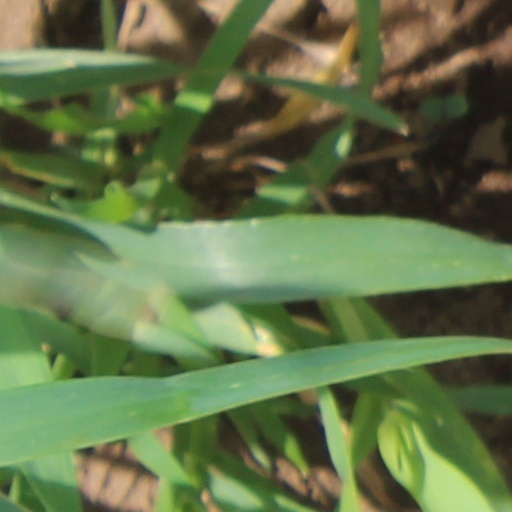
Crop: wheat